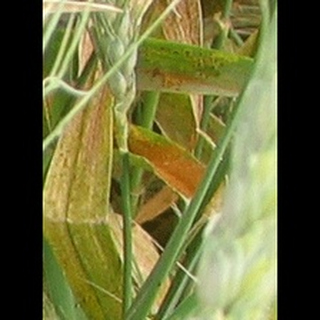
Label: wheat_brown_rust